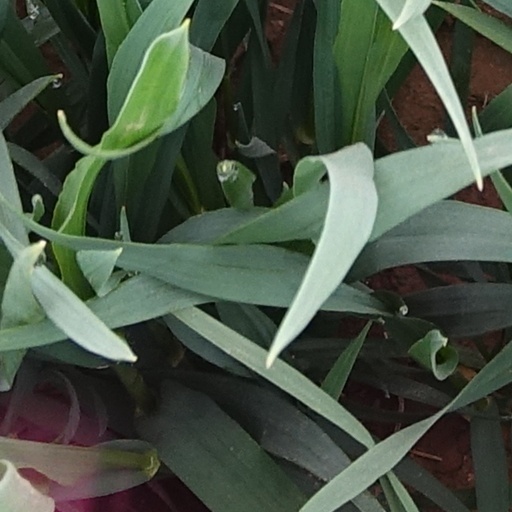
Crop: wheat